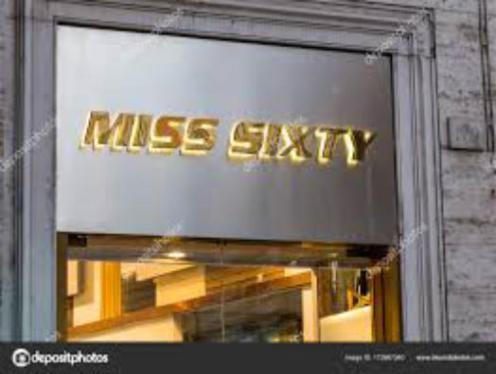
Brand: miss sixty
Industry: Clothes